Scoville Powerhouse

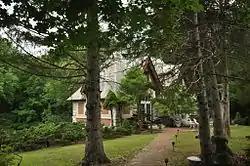

The Scoville Powerhouse is a historic former power generation facility at Twin Lakes and Taconic Roads in the Taconic neighborhood of Salisbury, Connecticut, United States. Built about 1899, it provided power to the surrounding estate of the Scoville family, owners of local iron mining and processing operations. It was converted into a privated residence in the 1950s, and was listed on the National Register of Historic Places in 1984 for its distinctive architecture.